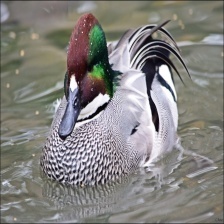
Species: TEAL DUCK
Scientific name: ANAS CRECCA
ImageNet parent category: drake